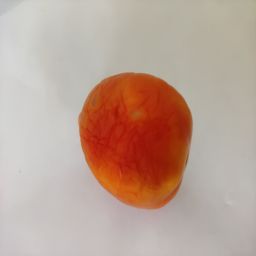
Crop: Tomato
Quality: Old